Vilmorin

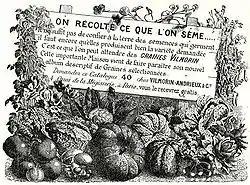
Advertisement in "Le Miroir" (1914)

Vilmorin was founded as a plant and seed boutique in 1743 by seed expert Claude Geoffroy and her husband Pierre Andrieux, the chief seed supplier and botanist to King Louis XV. The store was located on the quai de la Mégisserie, a street in the 1st arrondissement of Paris. In 1774, their daughter married botany enthusiast Philippe-Victoire Levêque de Vilmorin (1746–1804). Together, they revived the stores and created the Vilmorin-Andrieux House, which later became Vilmorin-Andrieux and Company under the leadership of their son, Philippe André de Vilmorin (1776–1862). Philippe-Victoire de Vilmorin began importing trees and exotic plants into Europe in 1766, starting with the American tulip tree, the domesticated beet, and the rutabaga. Such plants were unknown in Europe prior to Vilmorin-Andrieux's commercial promotion of them for food, fodder and ornamentation.